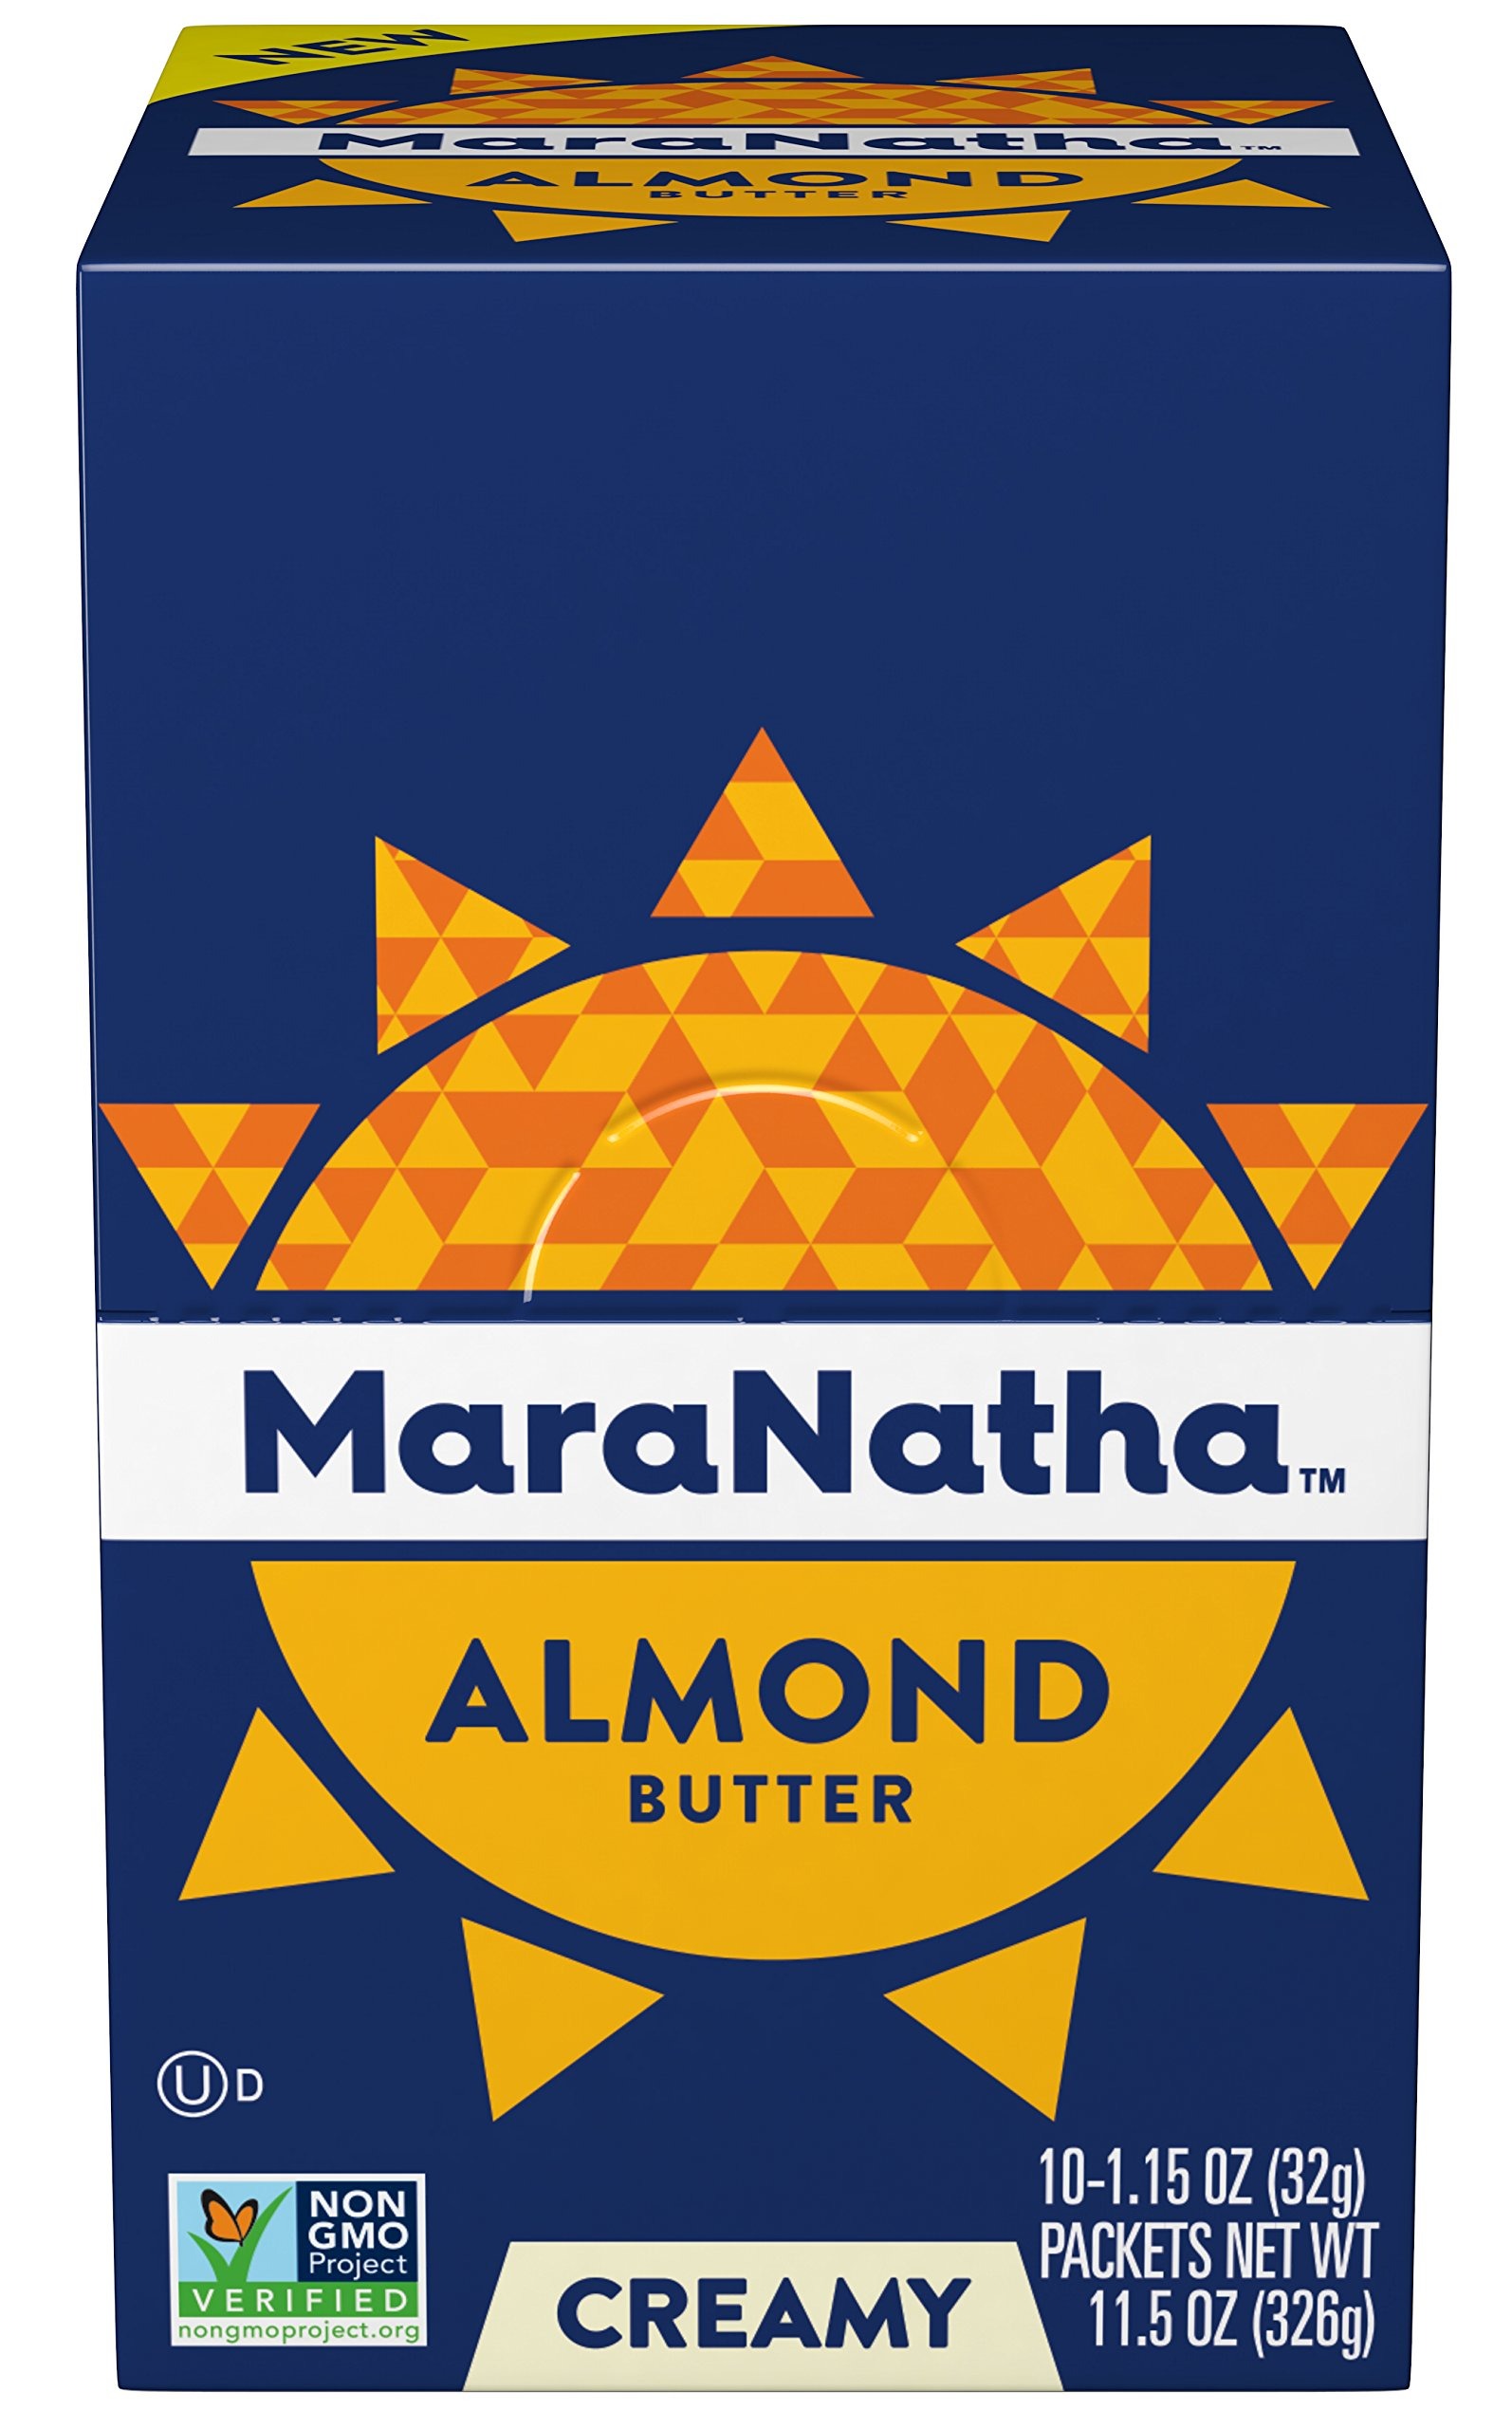
Item Name: Maranatha No Stir Creamy Almond Butter Packets, 1.15 Ounce (10 Count)
Bullet Point 1: Made with 100% California Almonds
Bullet Point 2: Double Ground for a Velvety Smooth texture
Bullet Point 3: Small Batch Roasted
Bullet Point 4: Non-GMO Project Verified
Bullet Point 5: Gluten Free
Value: 10.0
Unit: count

Price: 1.12